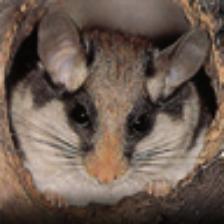
Label: NonHuman